Lake Suguta

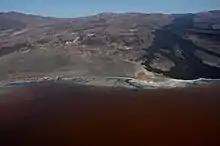
The present-day Lake Logipi

At highstand, Lake Suguta had a roughly rectangular shape with the long side trending north-northeast from Emuruangogolak volcano in the south to The Barrier in the north, and between the Loriu Plateau west and Tirr Tirr Plateau east of the valley. The lake covered a total area of and was about deep. The Pliocene-Pleistocene Namarunu volcano formed a peninsula on the western coast, while the Kamuge River valley at the southwestern end of the lake was occupied by a bay. A cinder cone formed an island at the northern end of Lake Suguta and was reached by humans, judging by the presence of obsidian artifacts; traces of human activity have also been encountered